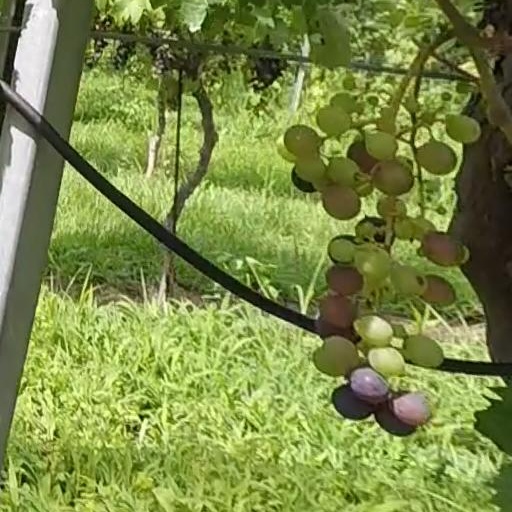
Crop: grape